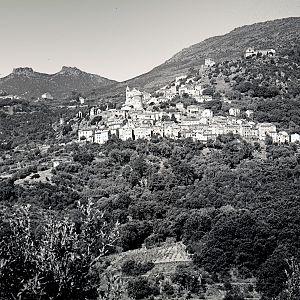
Rogliano, Cap Corse (Corse) - Bettolacce au début du XXe siècle.
Rogliano est une commune française située dans la circonscription départementale de la Haute-Corse et le territoire de la collectivité de Corse. Elle appartient à l'ancienne piève de Luri et est historiquement le chef-lieu du Cap Corse.